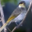
Label: bird